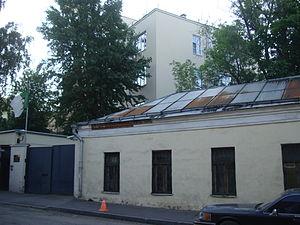
Ceci est une liste des représentations diplomatiques en Russie. En tant que plus grand pays du monde, membre permanent du Conseil de sécurité des Nations Unies, puissance régionale en Europe et en Asie et principal État successeur de l'Union soviétique, la Fédération de Russie accueille une importante communauté diplomatique dans sa capitale, Moscou. Moscou abrite 148 ambassades, de nombreux pays ont également des consulats généraux et des consulats dans tout le pays.